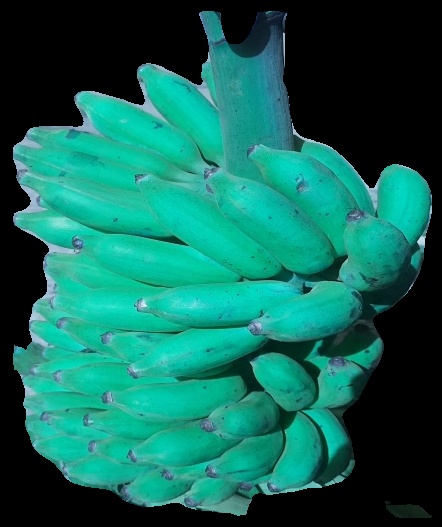
Variety: elakki-bale
Grade: grade3